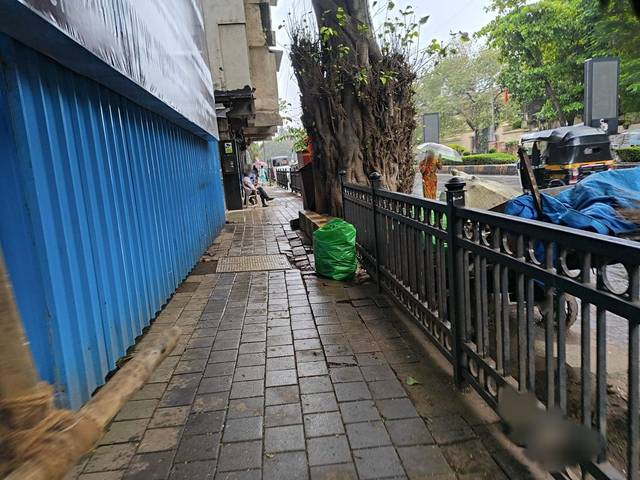
Region: India
Coordinates: 19.103, 72.827